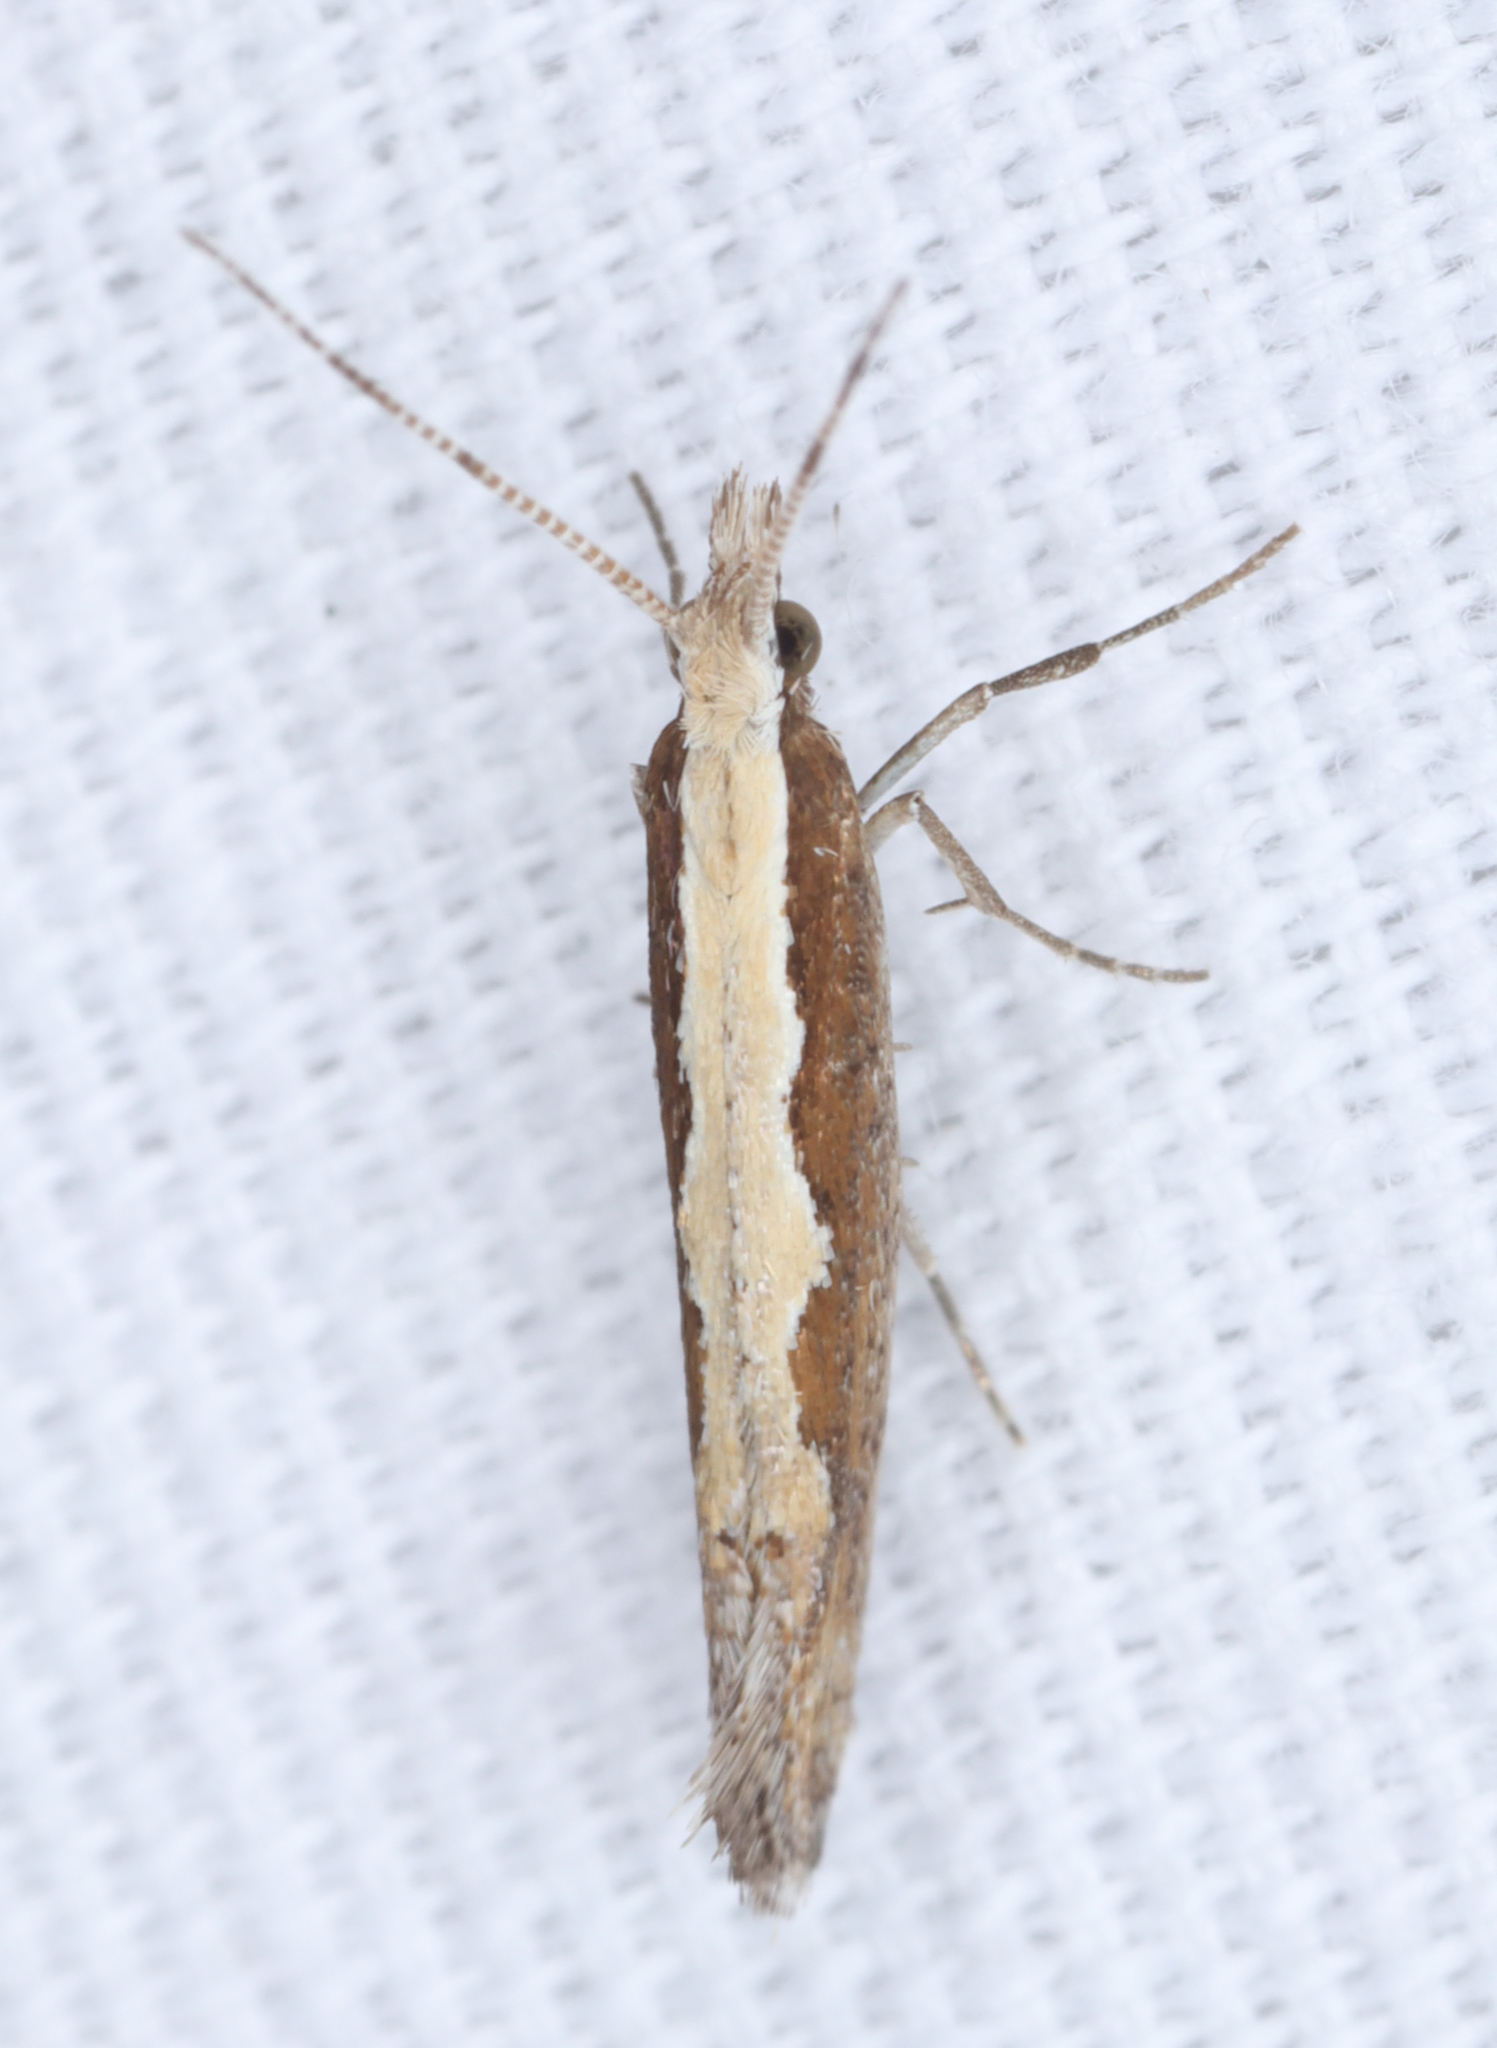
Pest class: diamondback_moth